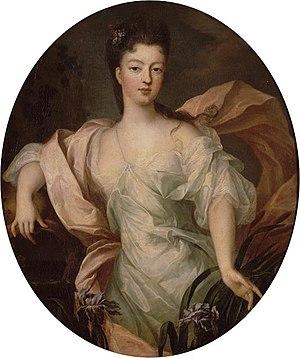
Portrait de une princesse de Conti, Louise-Élisabeth de Bourbon (1695-1775) ou sa belle-fille Louise Diane d'Orléans (1716-1736) en Iris
Louis-François de Bourbon, comte de la Marche, duc de Mercœur puis prince de Conti, est un prince du sang français né le 13 août 1717 à Paris dans l’hôtel de Conti et mort le 2 août 1776 à Paris.
Louise-Diane d'Orléans, dite « Mademoiselle de Chartres », princesse de Conti en 1732, est une aristocrate française née à Paris le 27 juin 1716 et morte au château d'Issy le 26 septembre 1736.
Pierre Gobert, né à Fontainebleau en 1662, mort à Paris le 13 février 1744, est un peintre français.
Les titres de prince et princesse de Conti sont portés par les branches cadettes de la maison française de Bourbon-Condé. Sous l'Ancien Régime, leurs titulaires étaient considérés comme princes et princesses du sang.